Community of St John Baptist

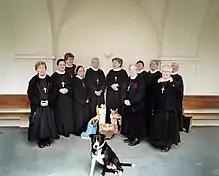
Sisters of the Community of St John Baptist in Mendham, New Jersey in 2016

The Community of St John Baptist (CSJB), also known as the Sisters of Mercy, or formerly Clewer Sisters, is an Anglican religious order of Augustinian nuns.